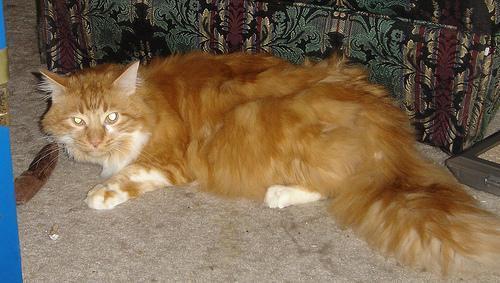
Maine Coon